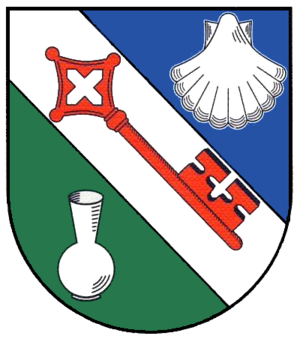
Orscholz est un ortsteil de la commune allemande de Mettlach en Sarre.